Marion Cotillard

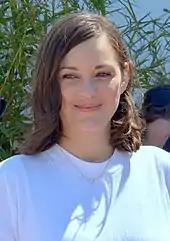
Cotillard at the 2017 Cannes Film Festival

In 2023, she appeared in the Apple TV+ climate-change anthology series "Extrapolations", and played Cleopatra in Guillaume Canet's adventure comedy film "". She also voiced Louise de Savoy in "The Inventor", a stop-motion animated film about the life of Leonardo da Vinci, written and directed by Jim Capobianco, and portrayed Solange d'Ayen, the fashion editor of French "Vogue" magazine in the World War II biographical drama "Lee", directed by Ellen Kuras and starring Kate Winslet as photographer Lee Miller. Cotillard portrayed French writer and photographer Carole Achache in the docudrama "Little Girl Blue", directed by Carole's daughter, Mona Achache, which had its world premiere at the 2023 Cannes Film Festival in the Special Screenings section. Cotillard's performance in the film was praised by critics, with "Time Out" calling her "illuminating"; "Libération" calling her "impeccable"; and "The Hollywood Reporter" writing that her performance is "a full-on Method immersion that climaxes with a wrenching breakdown scene that seems to close some kind of gap between the two women." She earned her eight César Award nomination for Best Actress for "Little Girl Blue" at the 2024 César Awards, becoming the first actress to be nominated for a documentary film. In December 2023, Cotillard was a member of the jury of the Prix André Bazin by French film magazine Cahiers du Cinéma. In May 2024, Cotillard narrated the documentary "Olympics! The French Games", directed by Mickaël Gamrasni, which premiered at the 2024 Cannes Film Festival. In June 2024, Cotillard reprised her role as Joan of Arc in the oratorio "Joan of Arc at the Stake" in Berlin with the Berlin Philharmonic, and in December 2024, she reprised the role in Paris at the Paris Philharmonic Hall.